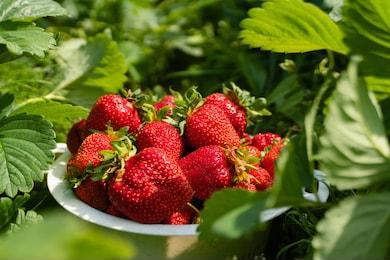
Label: Strawberry